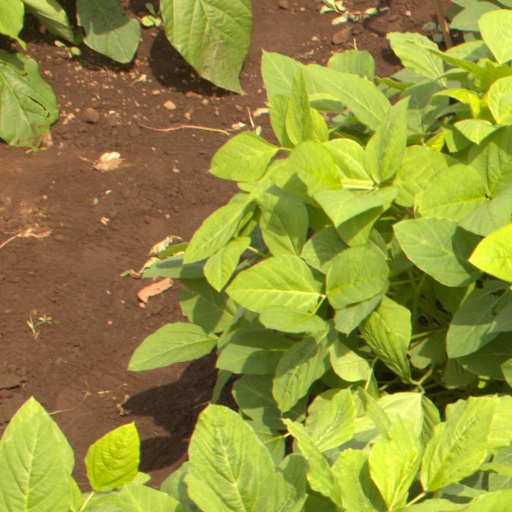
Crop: soybean